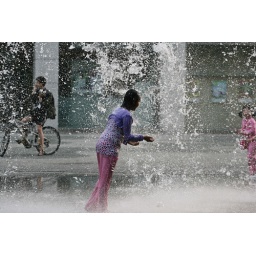
An indian girl having fun with the water games on a square in Hongkong.